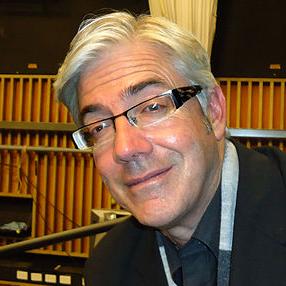
Age: 49